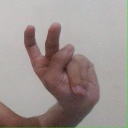
अक्षर: ऐ